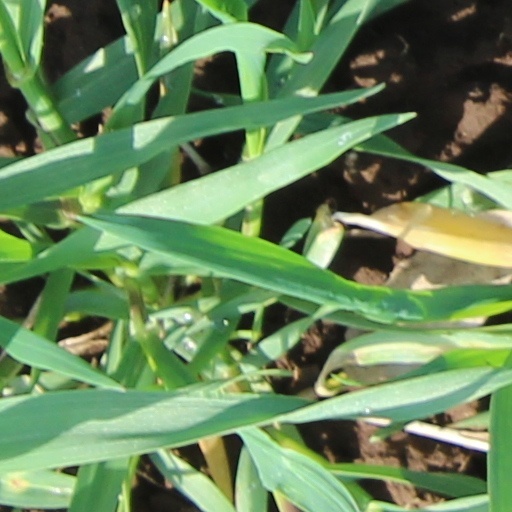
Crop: wheat